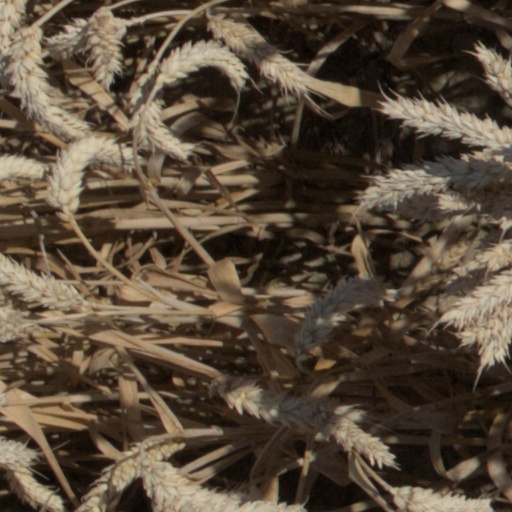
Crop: wheat